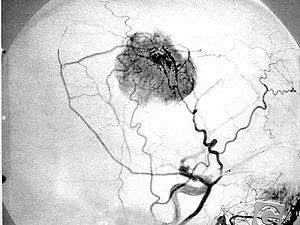
artériograhie carotidienne externe sélective